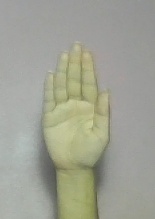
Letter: seen